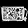
Label: Bag